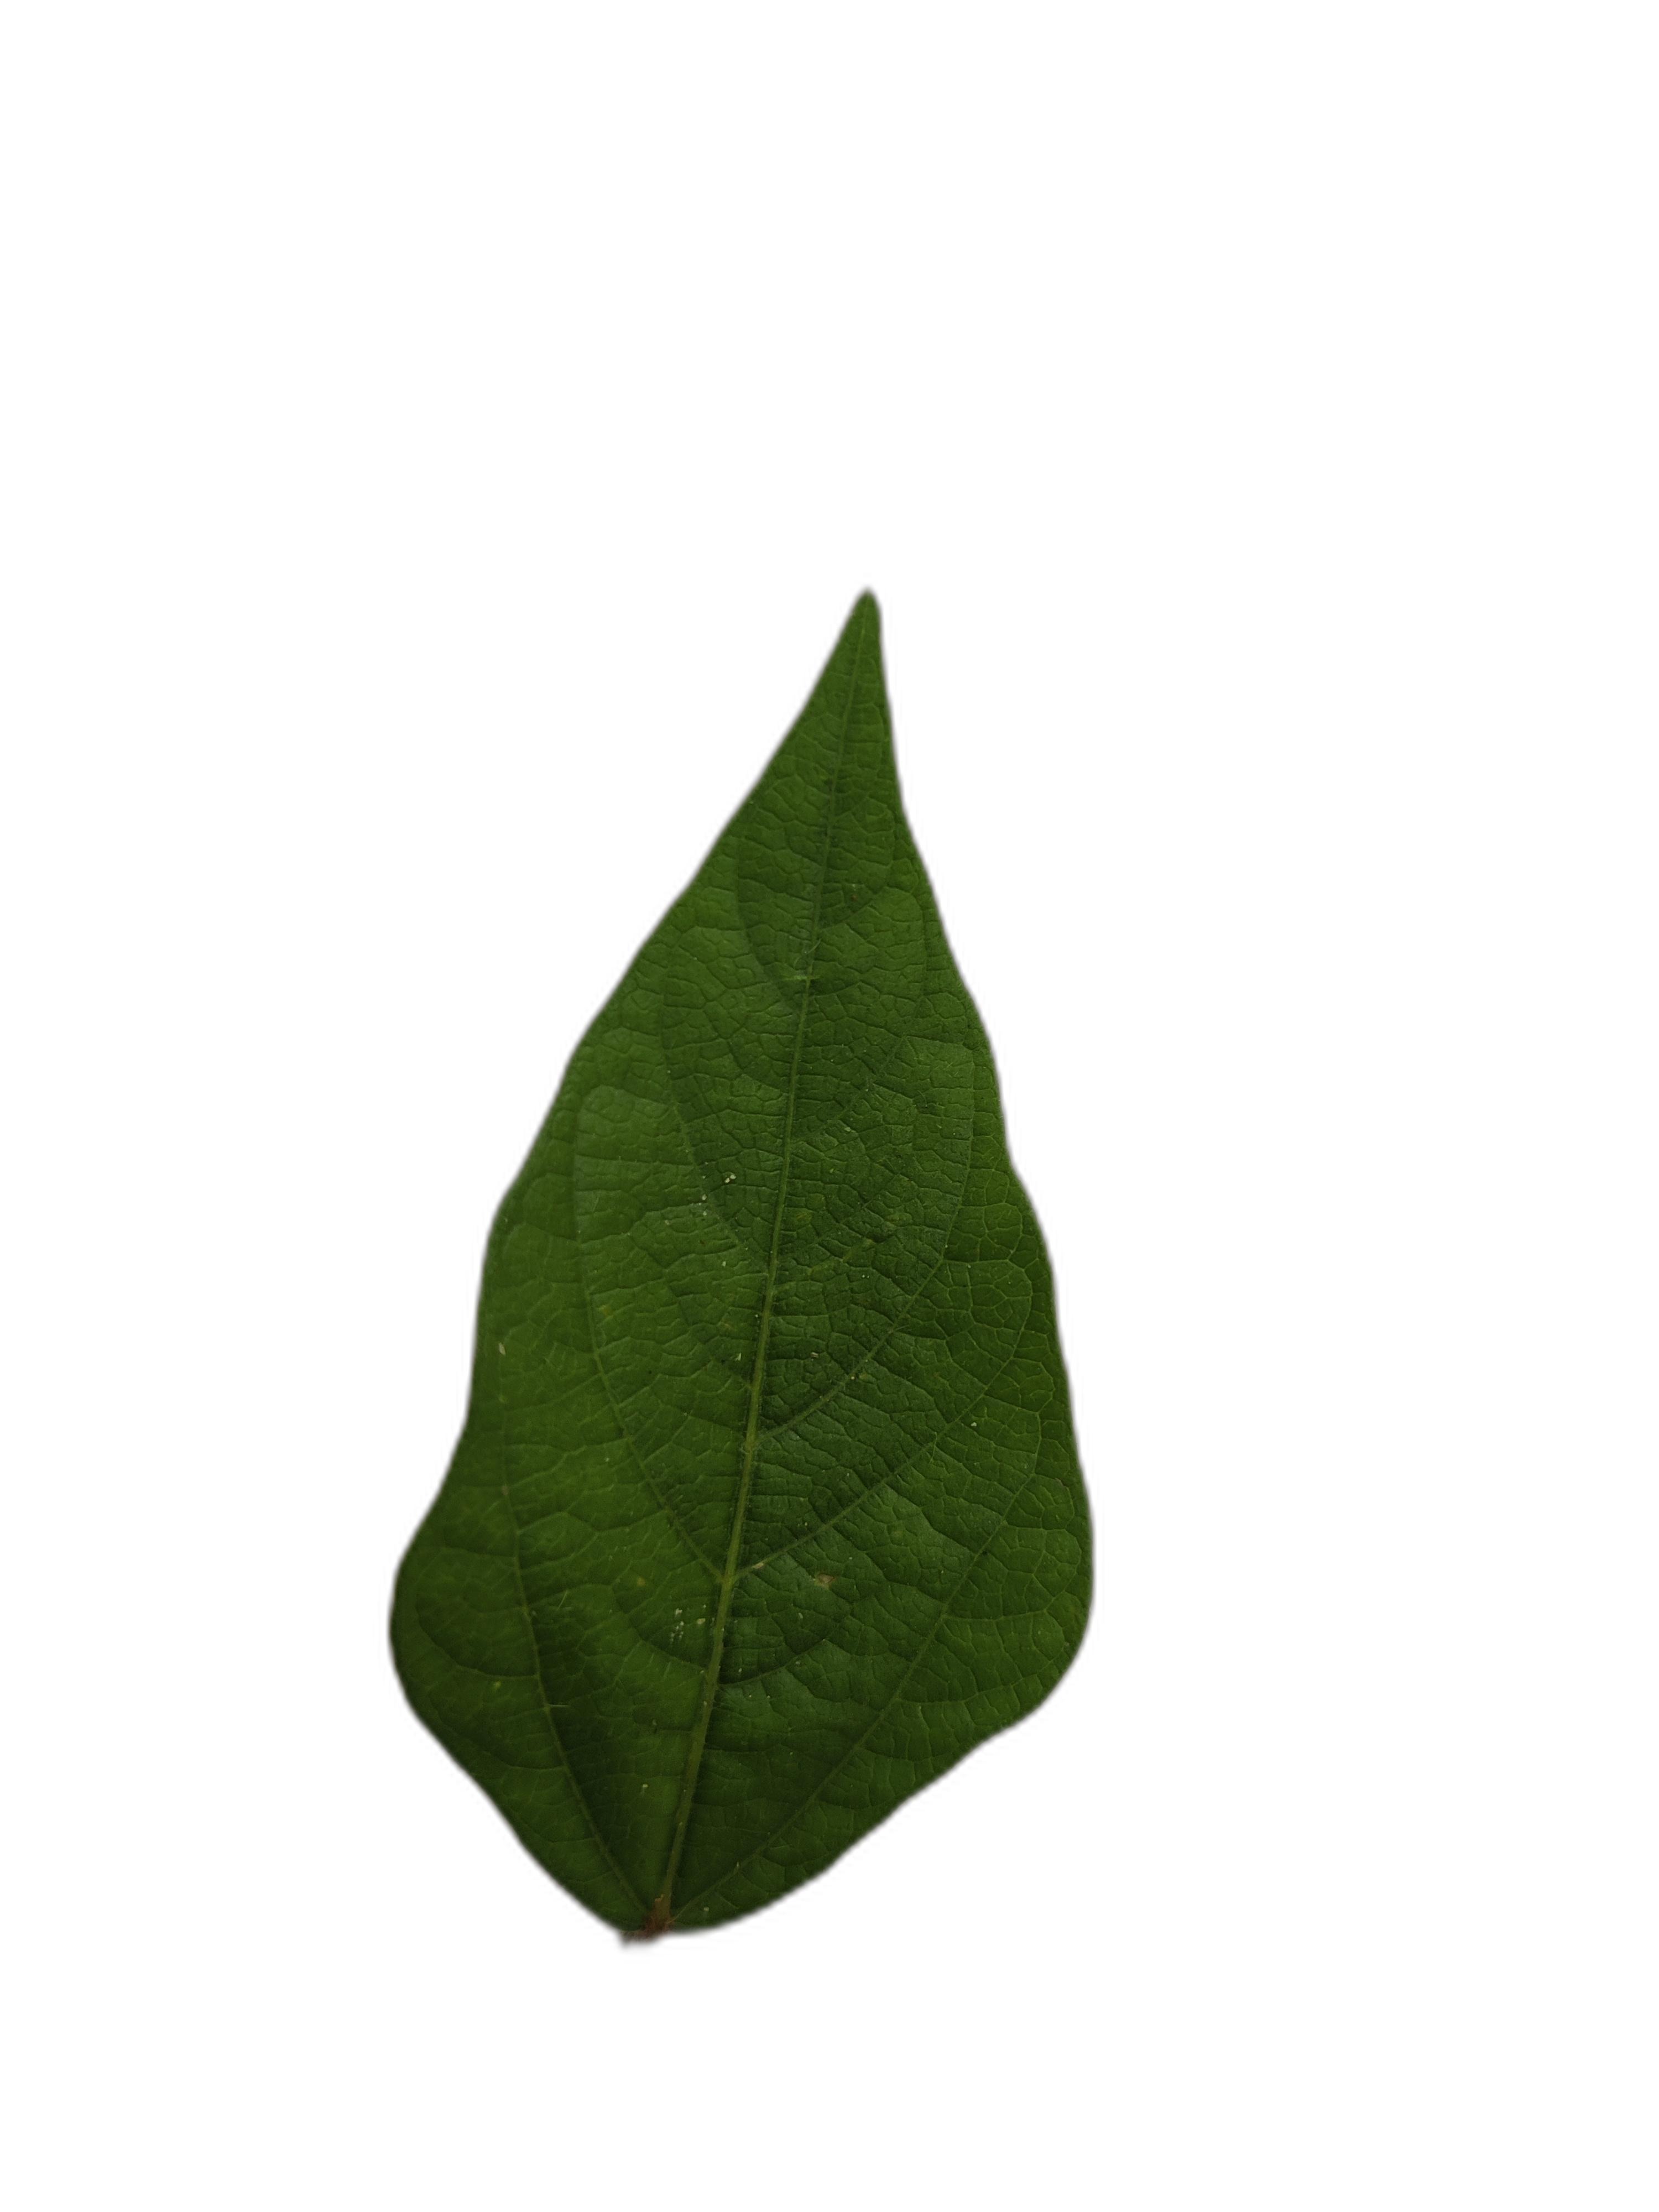
Label: Healthy